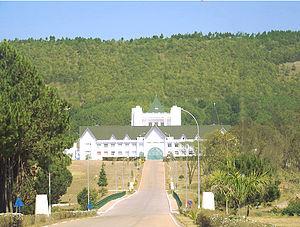
Le palais d'Iavoloha est la résidence officielle du président de Madagascar. Il est situé à quinze kilomètres au sud de la capitale Antananarivo.